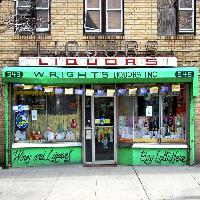
Weather: cloudy or overcast